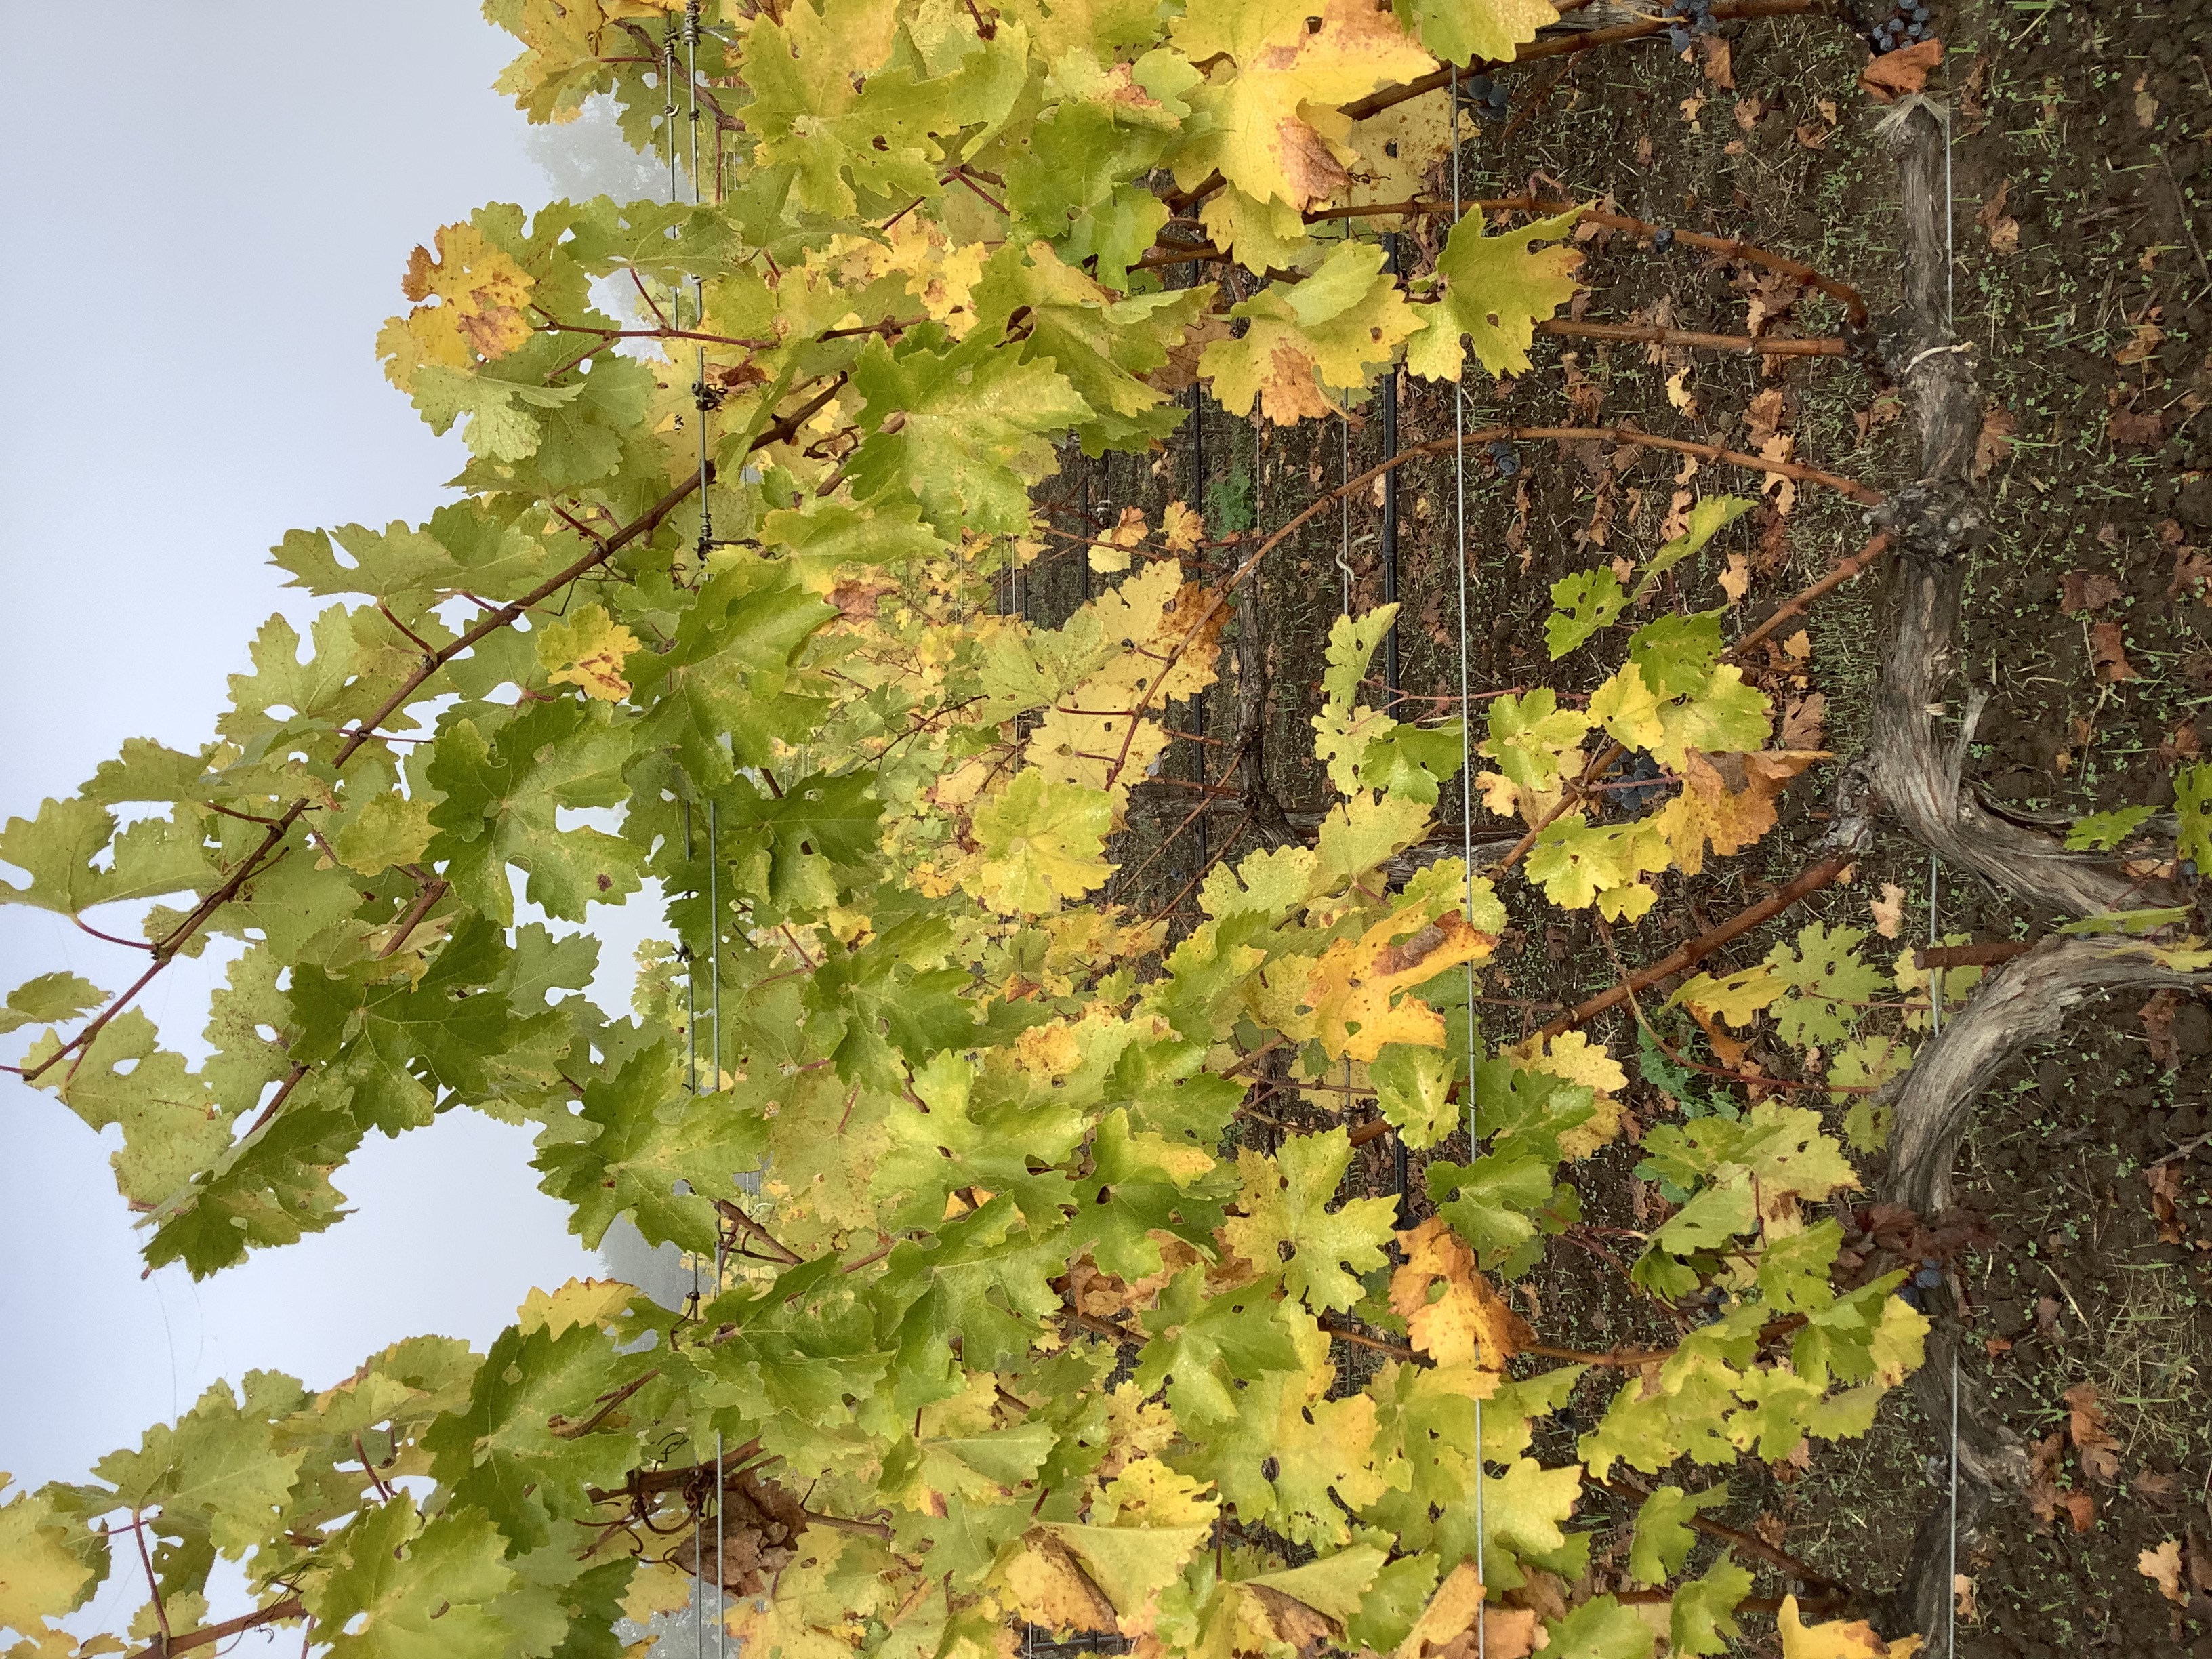
Label: No Virus